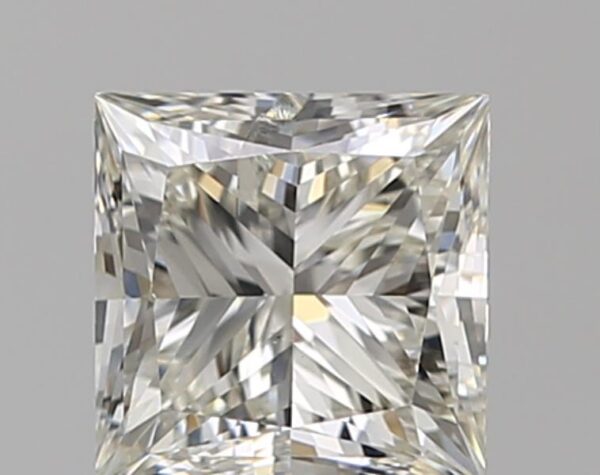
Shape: princess
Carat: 1.01
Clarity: SI2
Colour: I
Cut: EX
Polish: VG
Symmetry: VG
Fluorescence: SL
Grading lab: IGI
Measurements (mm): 5.31 x 5.32 x 3.9